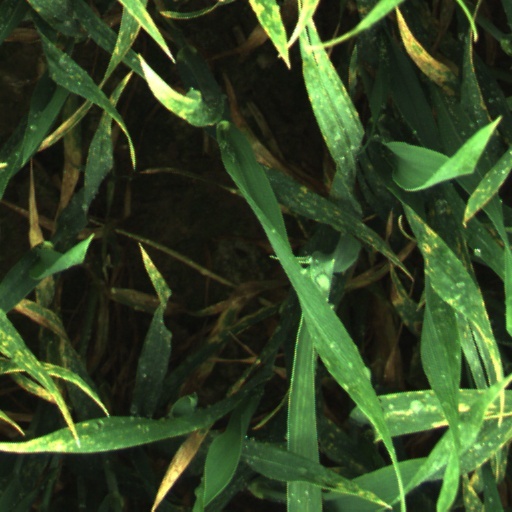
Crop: wheat